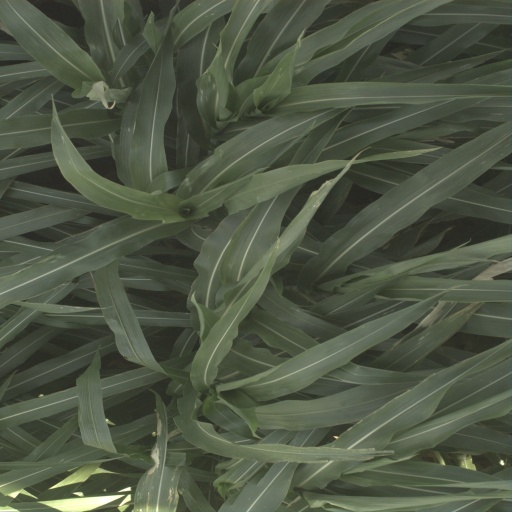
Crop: sorghum